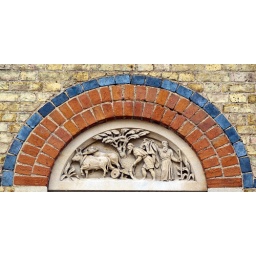
Series of carvings above the windows of the houses along Walton Well Road, Jericho, Oxford.